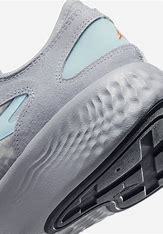
Brand: Jordan
Model: Delta 3